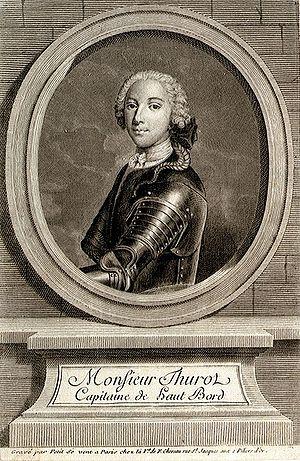
John Elliot, né en 1732 en Écosse et mort le 20 septembre 1808 à Mount Teviot dans le Roxburghshire, est un officier de la Royal Navy ; il sert durant la guerre de Sept Ans, puis durant celle d'indépendance des États-Unis et durant les guerres de la Révolution française et napoléoniennes. Il atteint le rang de admiral of the Red, commandant un grand nombre de vaisseaux ; il est également briévement gouverneur colonial de Terre-Neuve.
François Thurot, né à Nuits-Saint-Georges le 21 juillet 1727 et mort au large de l'île de Man le 28 février 1760, est un corsaire français.